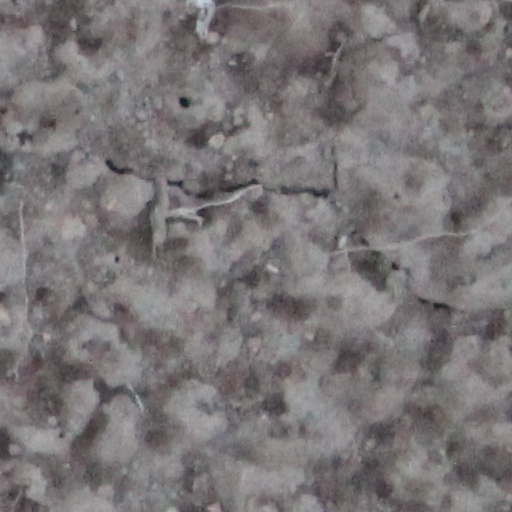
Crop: wheat